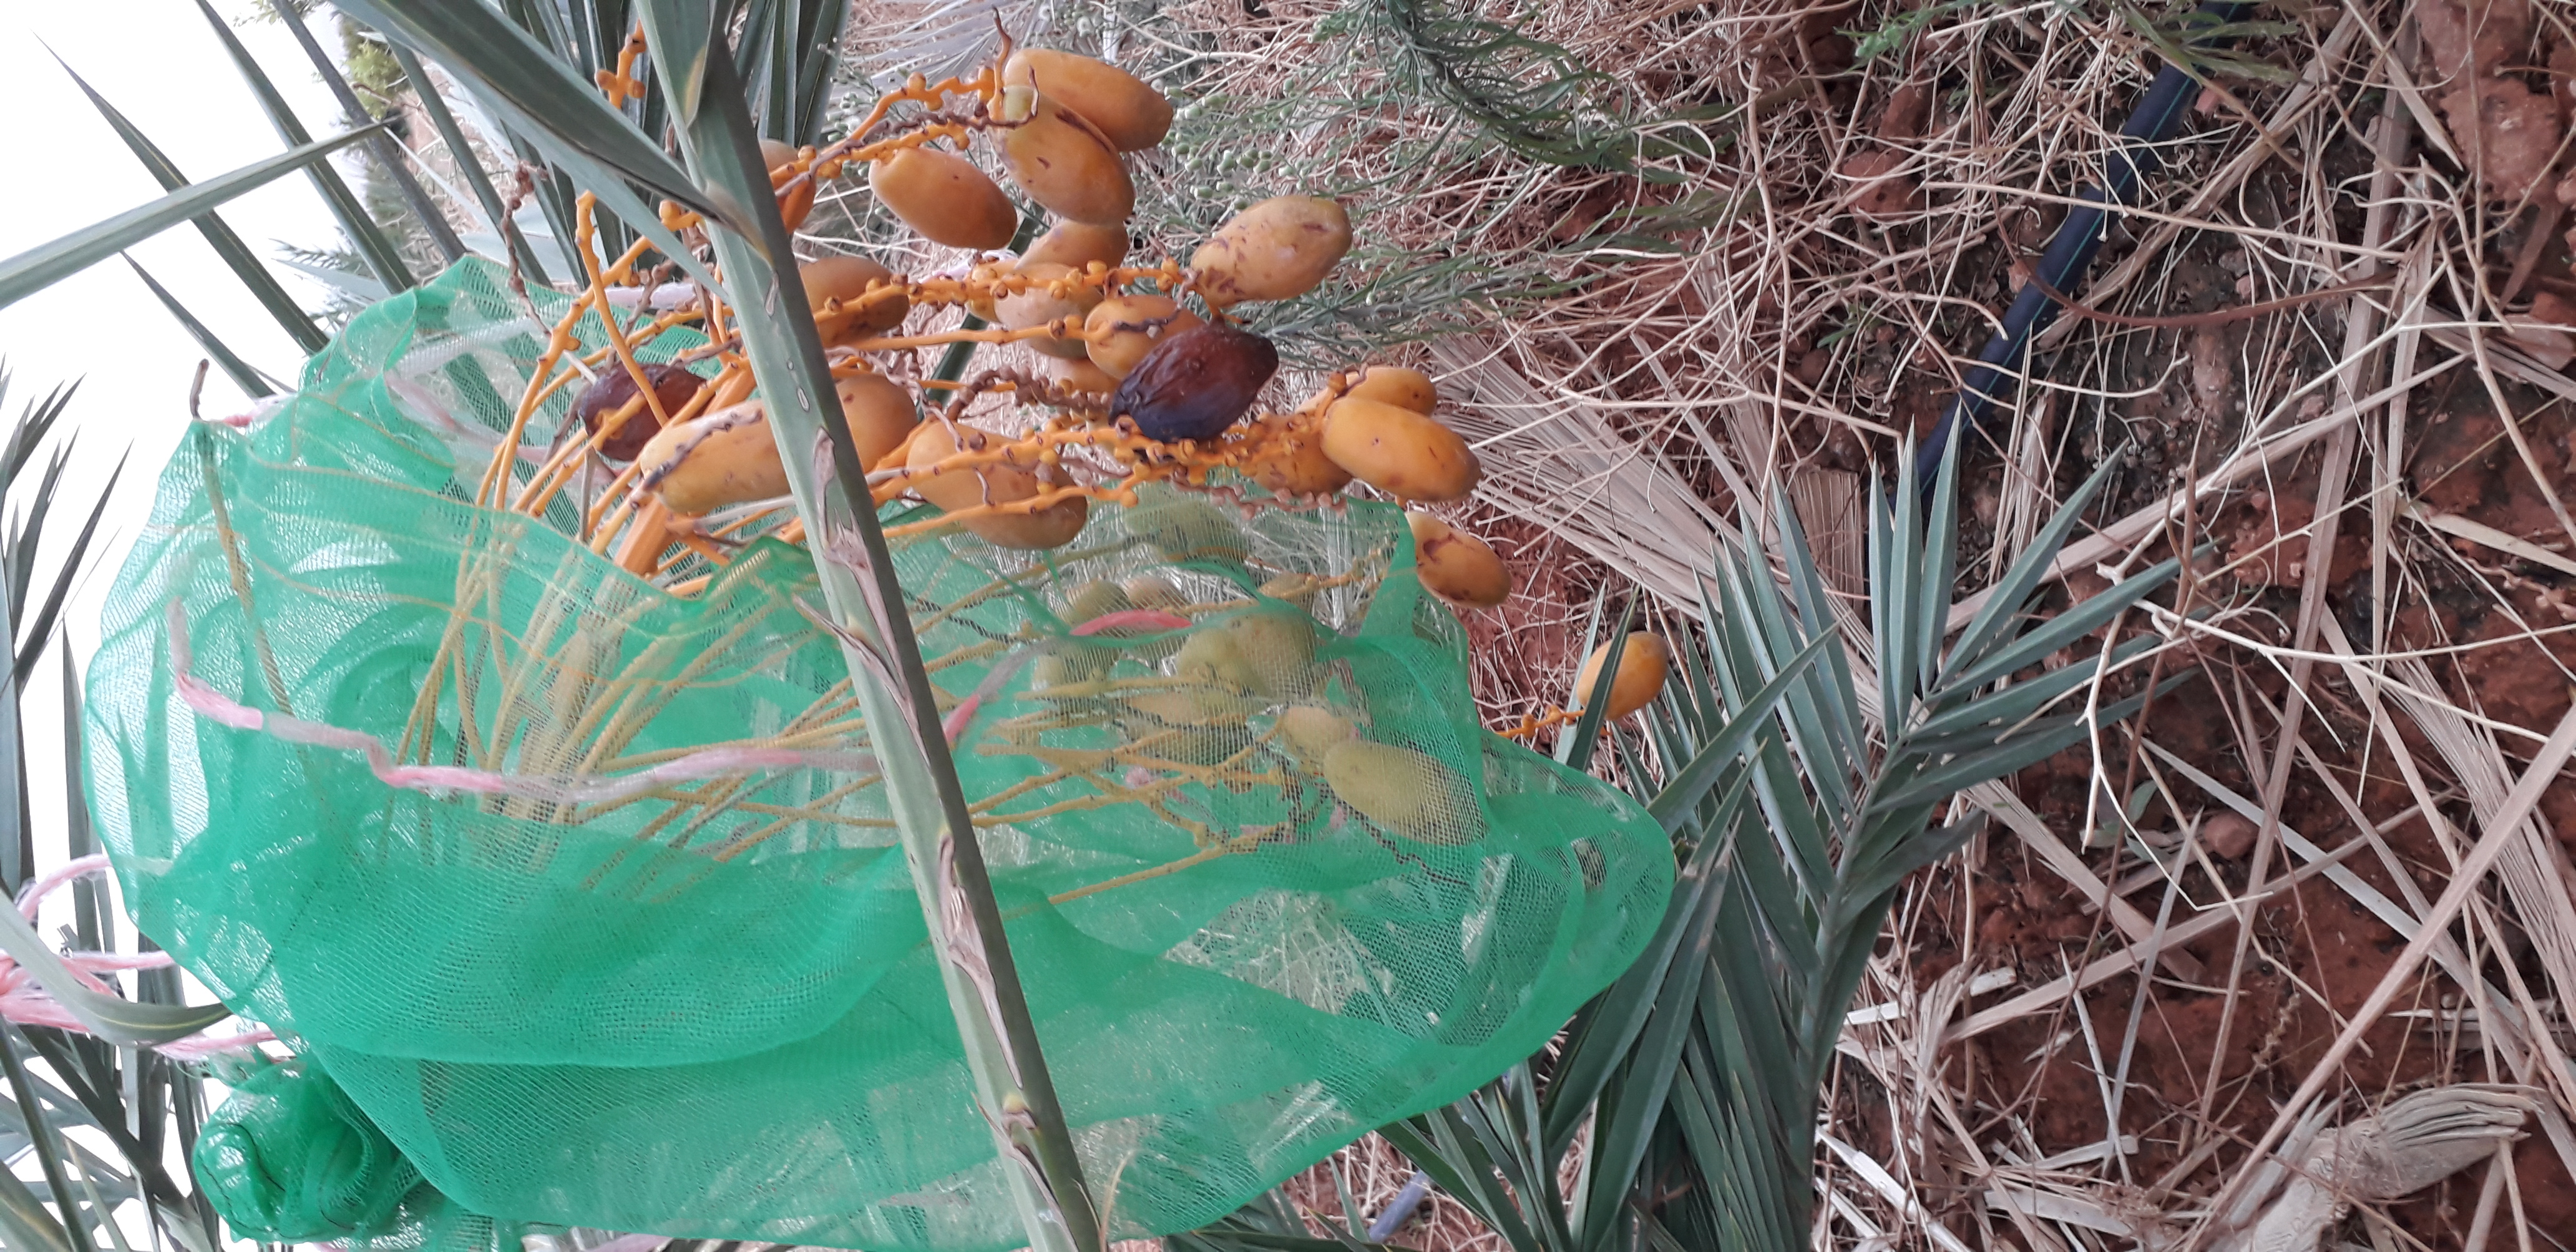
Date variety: Boumajhoul